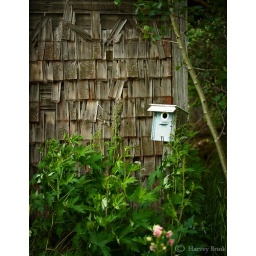
One of the many bluebird houses at the Ellis Bird Farm in central Alberta.